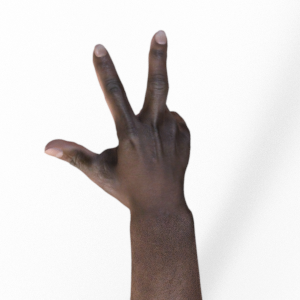
Label: scissors